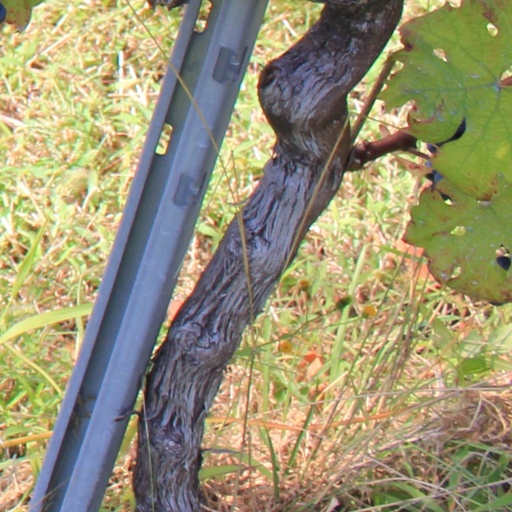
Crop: grape